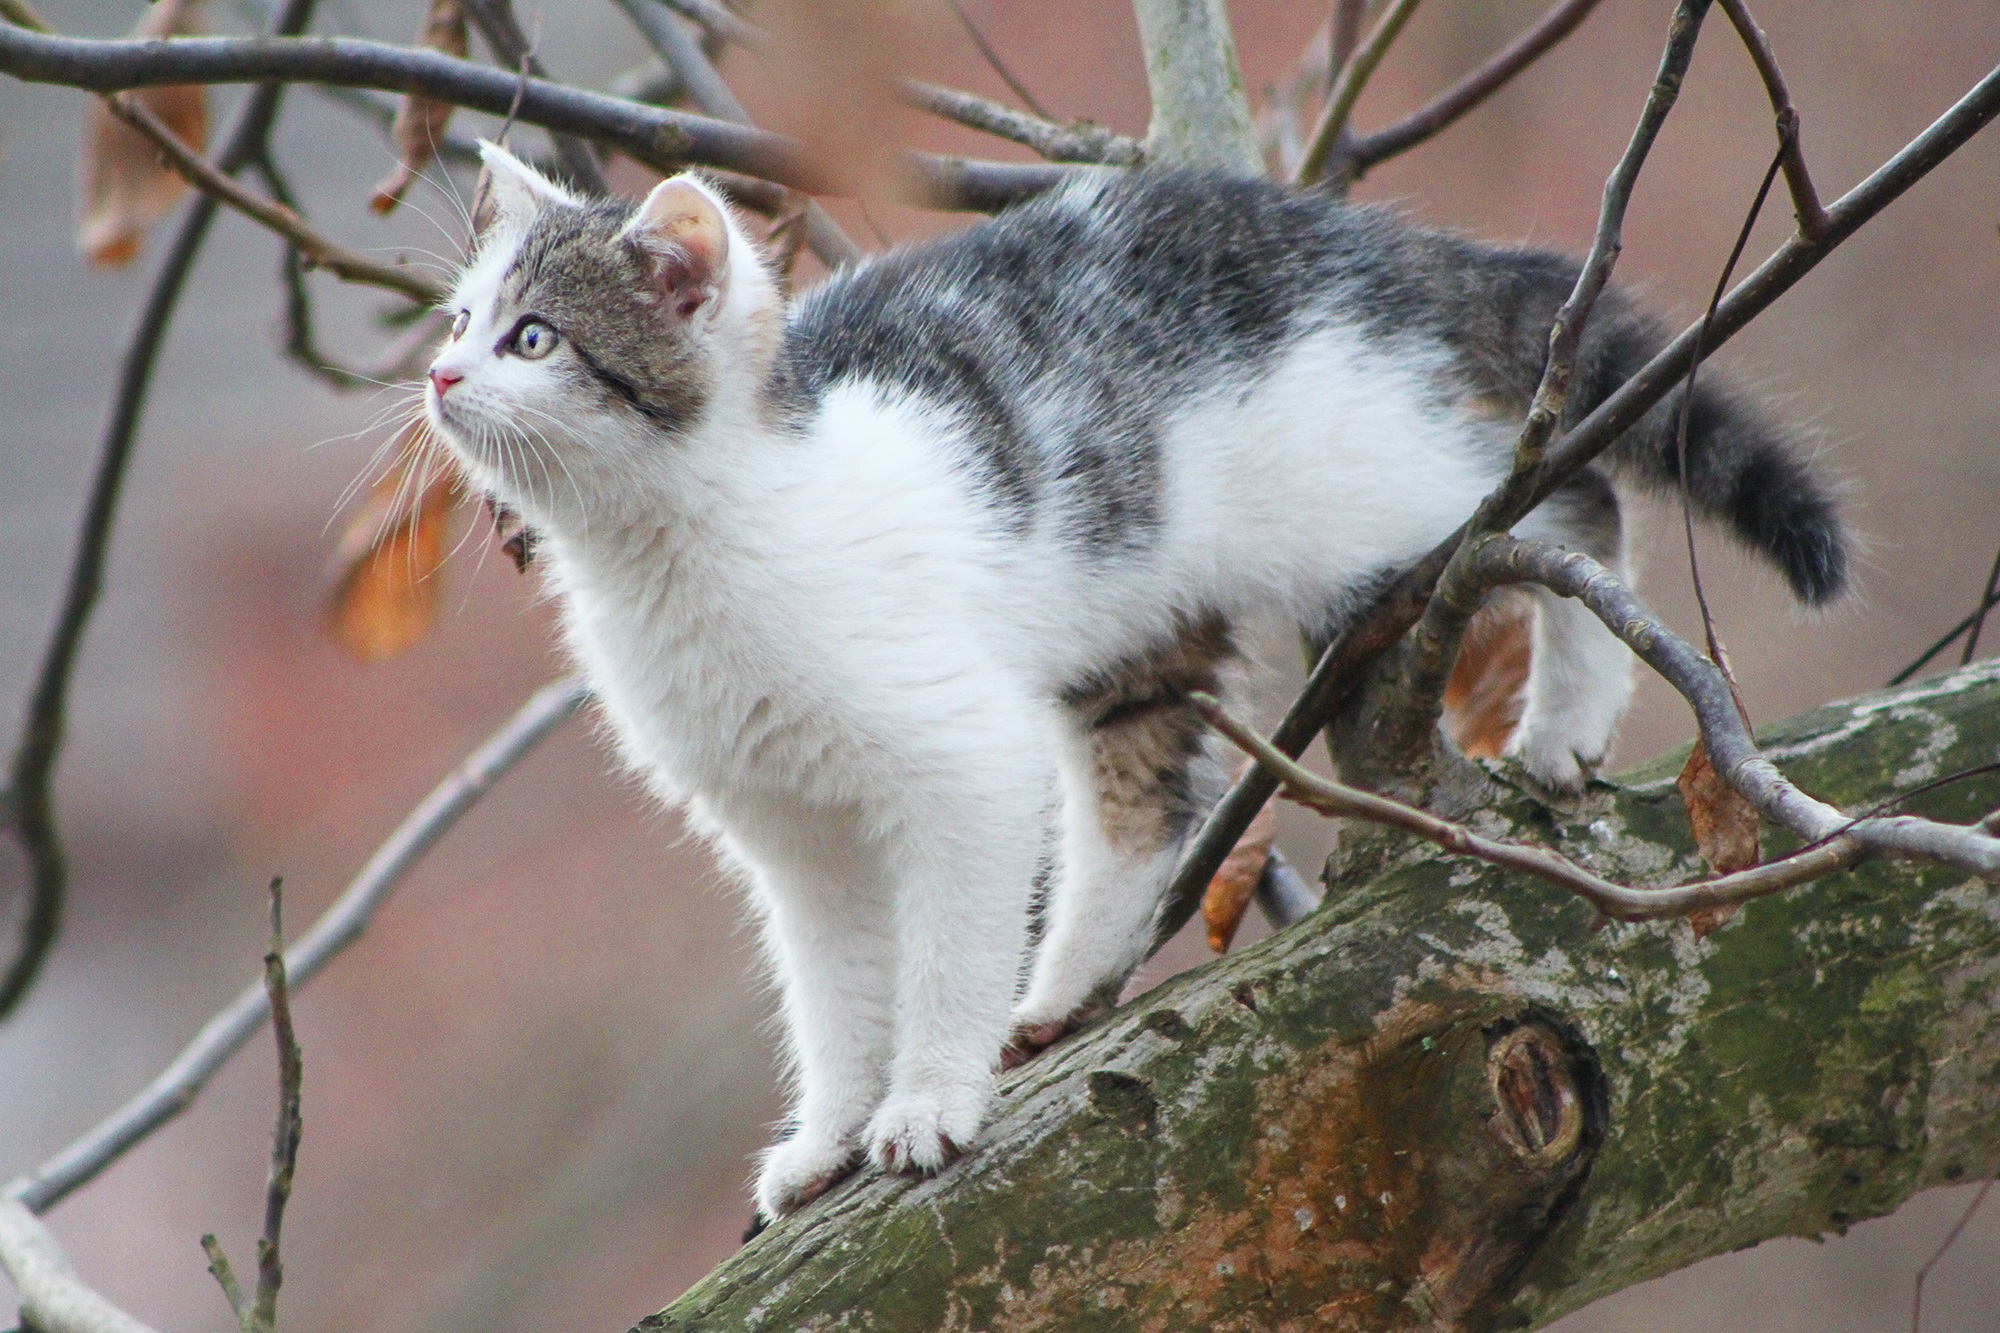
tree, cat, autumn, mammal, fauna, whiskers, vertebrate, small cat, wild cat, small to medium sized cats, cat like mammal, cat in a tree